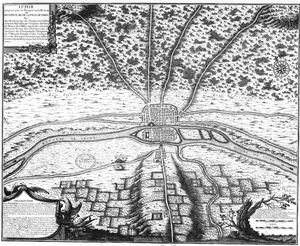
Plan de Lutèce/Paris en l'an 508.
Clovis Iᵉʳ, en latin Chlodovechus, né à Tournai vers 466 et mort à Paris le 27 novembre 511, est roi des Francs saliens, puis roi de tous les Francs de 481 à 511.
Nicolas de La Mare, né à Noisy-le-Grand le 23 juin 1639 et décédé à Paris le 25 août 1723, est un commissaire de police français. Il est resté célèbre par son Traité de la Police, le premier qui fut publié.